Fred Lowen

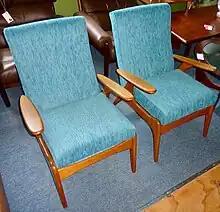
Pair of FLER SC55 Armchairs.

Starting in September 1945, Lowen designed and made wooden salad bowls, trays and lazy susans with Ernest Rodeck under the name of FLER. He manufactured a Fred Ward-designed chair for the Myer department store in Melbourne, Victoria. Between 1955 and 1958, Lowen designed the SC55 and SC58, the Aluminium Shell Chair, mahogany fold-out extension table and cane back chairs. The Narvik dining and lounge ranges were released in 1961, the Fleronde (1964/65), dining setting (1966/67), desk and chair for the Australian Exhibition at Expo 67 in Montreal, Quebec, Canada, and Flerena in 1968.